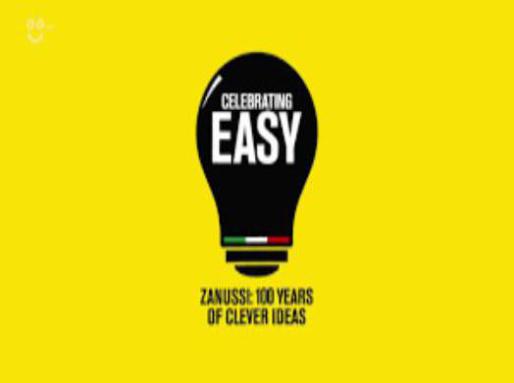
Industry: Electronic